Royal School of Artillery

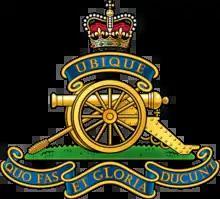
Cap badge of the Royal Artillery

The Royal School of Artillery (RSA) is the principal training establishment for artillery warfare in the British Army. Established in 1915, it is based at Larkhill, Wiltshire, on the south edge of the Salisbury Plain Training Area. The school is the primary training facility for Royal Artillery recruits, and is also home to the Gunnery Training Team.